Military history of Rey, Iran

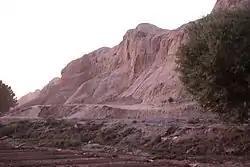
Iraj Castle, a massive Sasanian base near Ray

Little is known about events around Ray over the next several hundred years (except that in 459 CE Peroz, son of Sassanid emperor Yazdegerd II, with allies from the Khorasan area, fought at Ray against his brother- who had succeeded their father as emperor Hormizd III- and thus became emperor Peroz I. Over a century later, the usurper Bahram Chobin was based in the city, though the military action in his brief period as ruler (590–591 CE) seems to have taken place elsewhere- the same may be said for his effective successor Vistahm, who minted coins in the city. Thus it would be wrong to assume that the following catalogue of events represents an abrupt change in the military history of Ray; the Islamic sources are simply very rich (which is also why Hijri dates are given alongside the CE dates from here on).